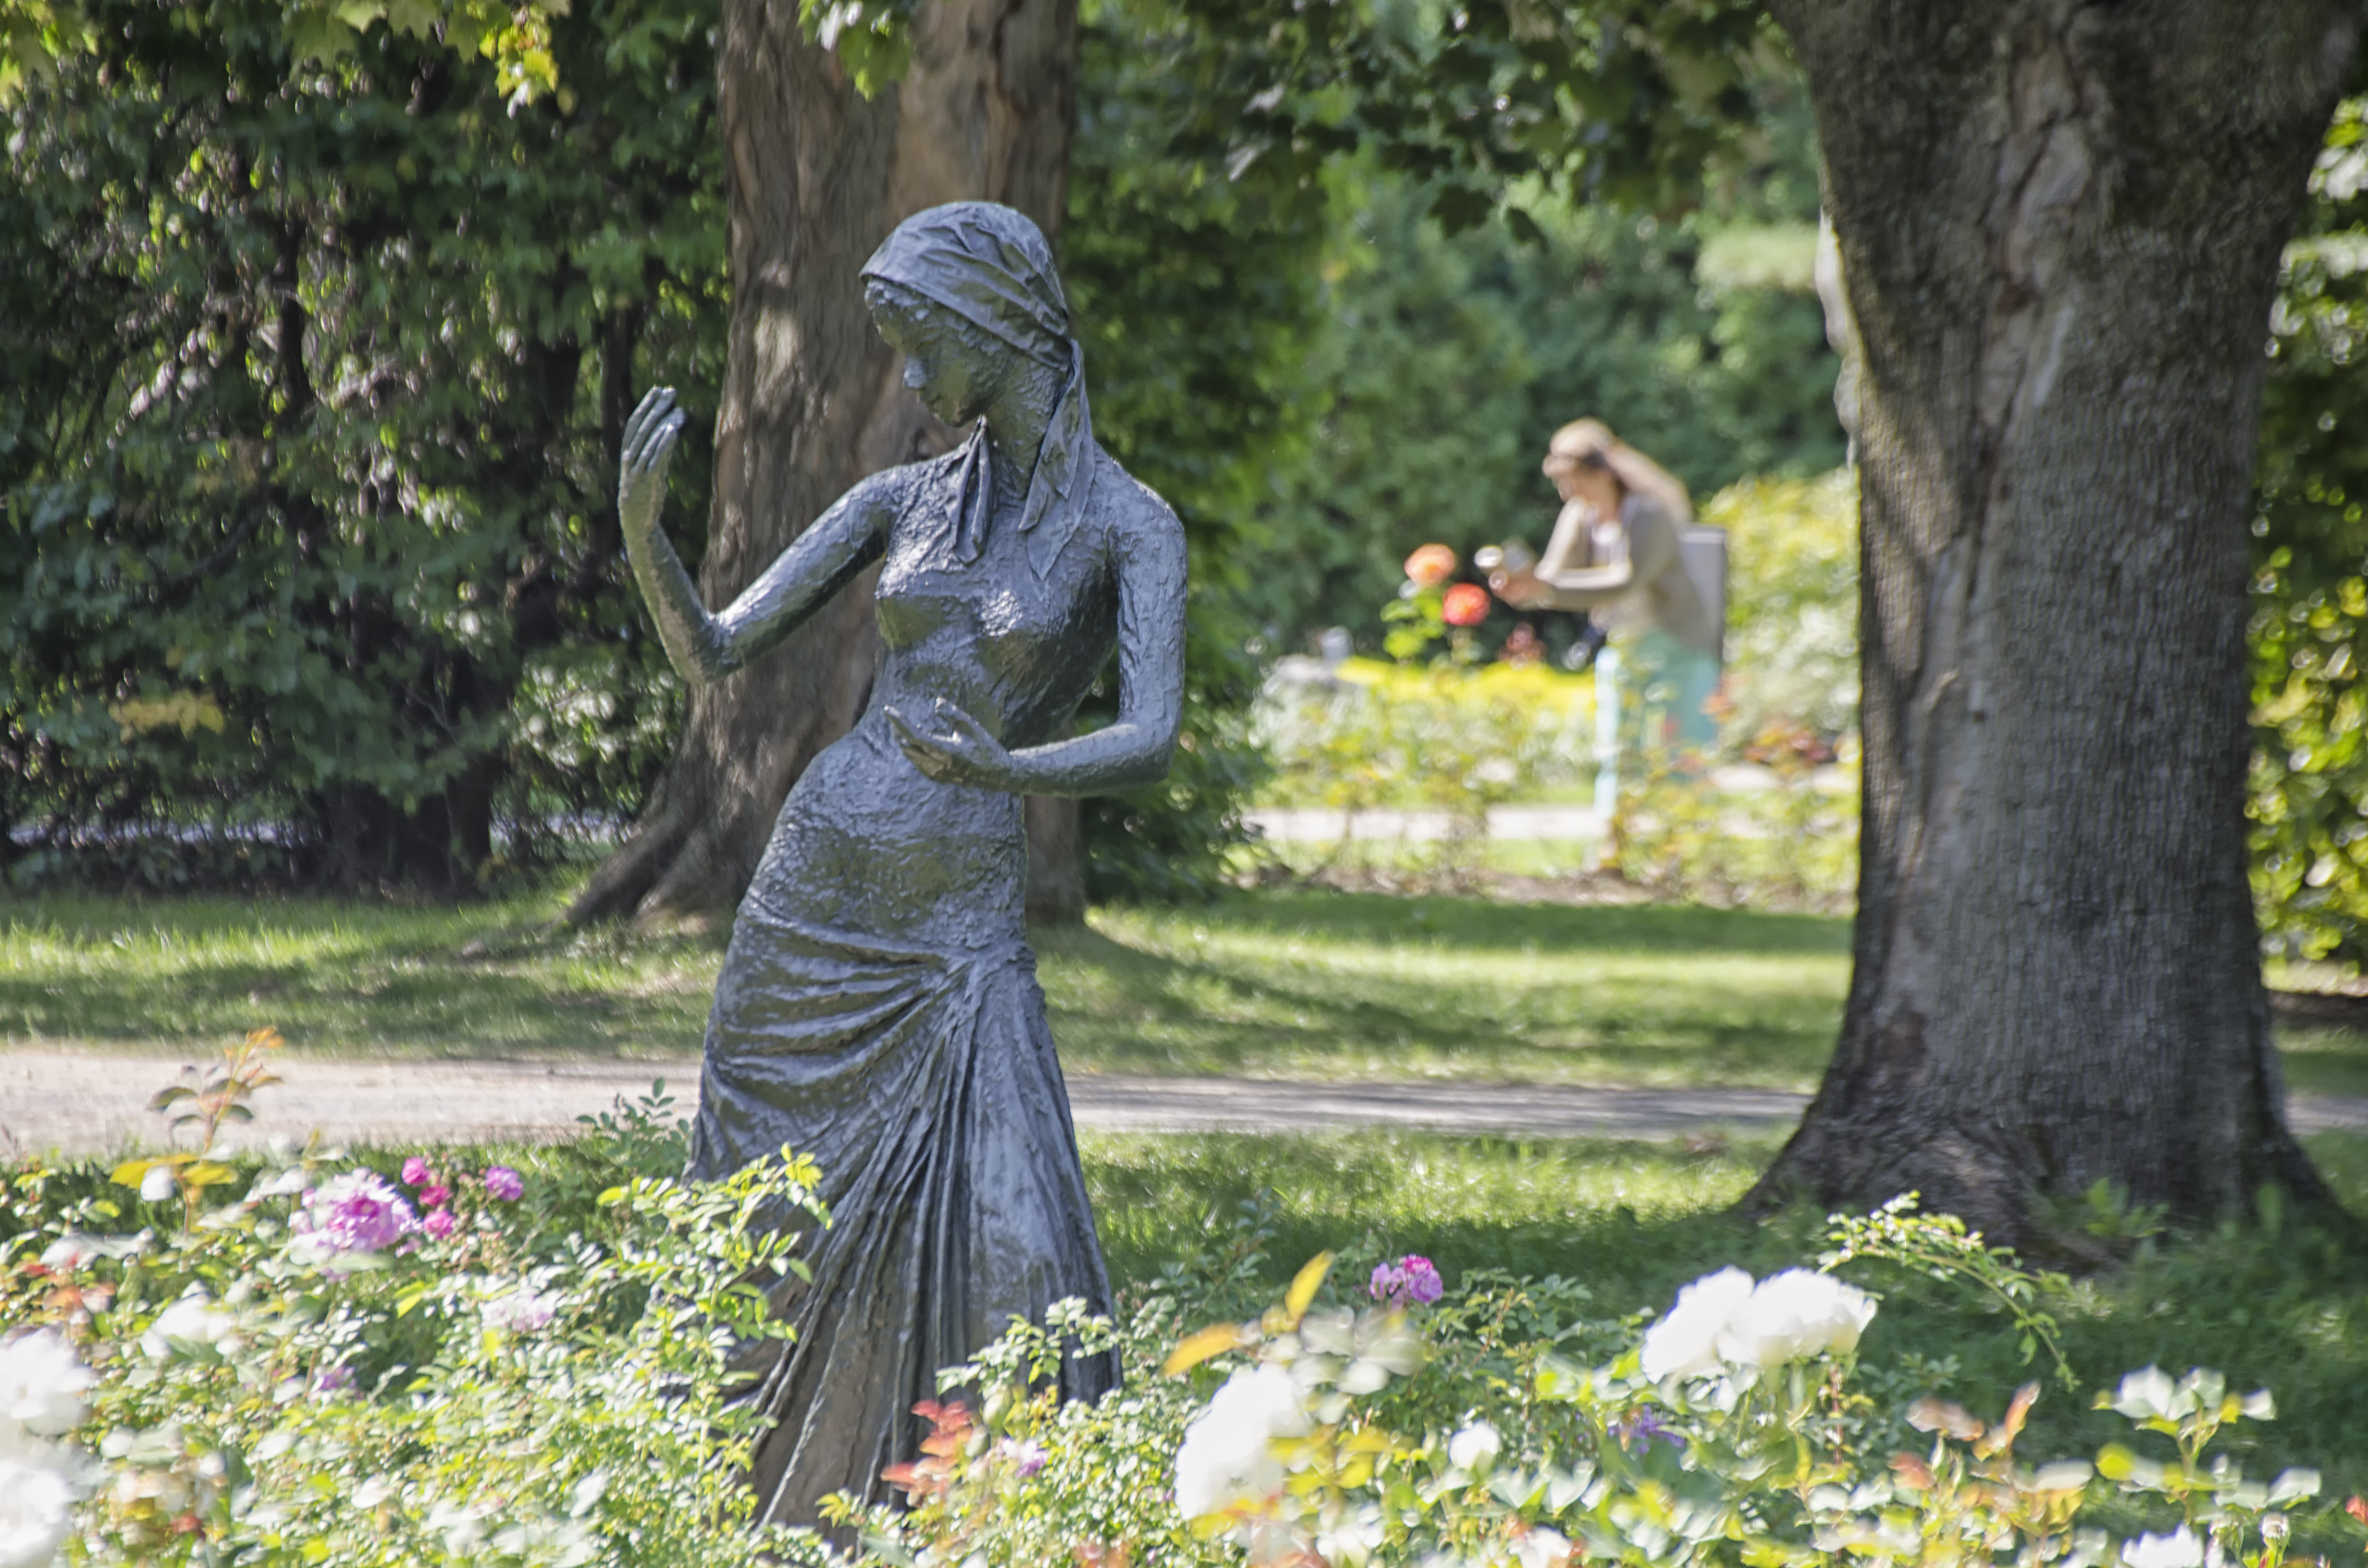
lawn, flower, city, monument, statue, autumn, garden, de, of, canada, quebec, montreal, woodland, ville